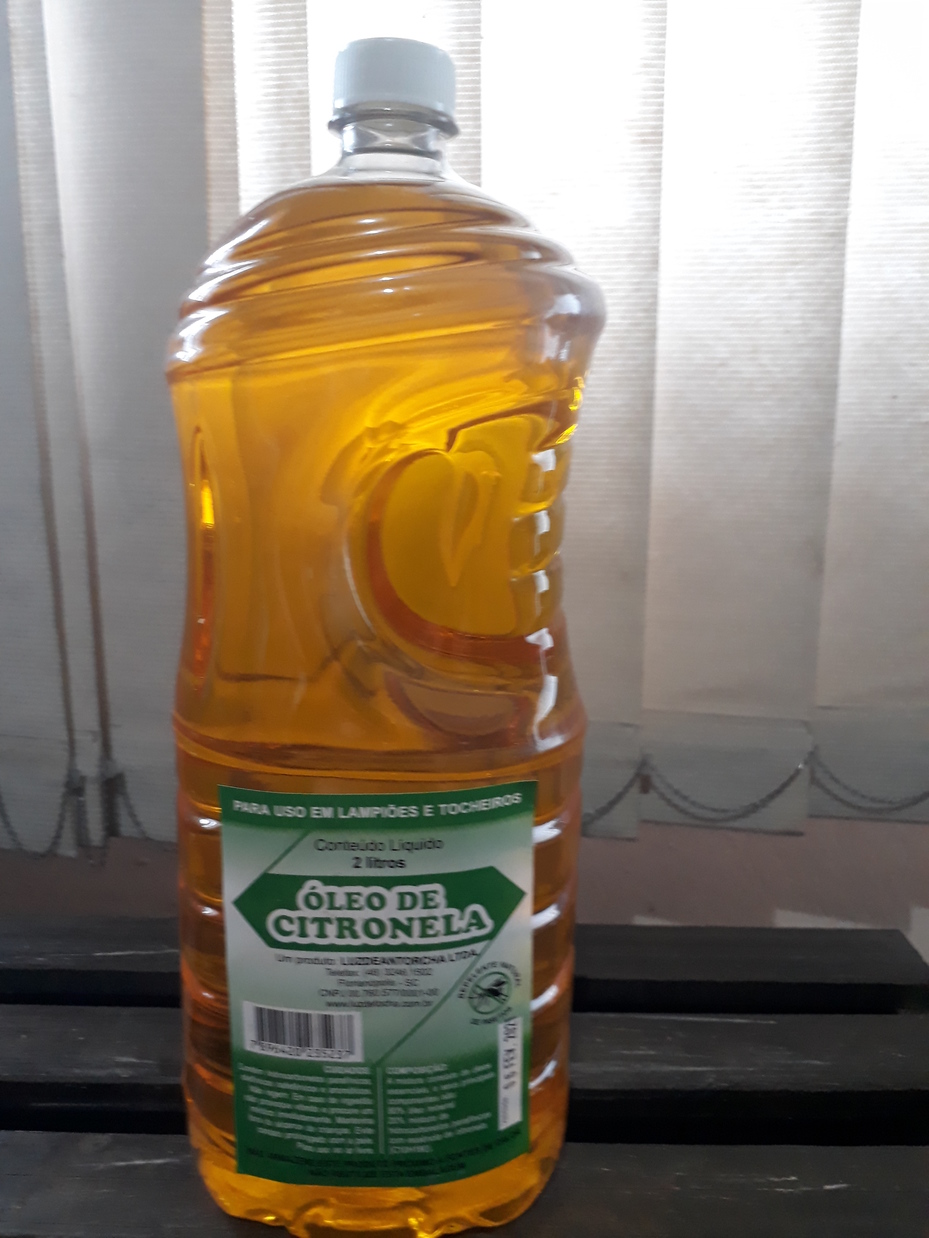
Waste category: plastic